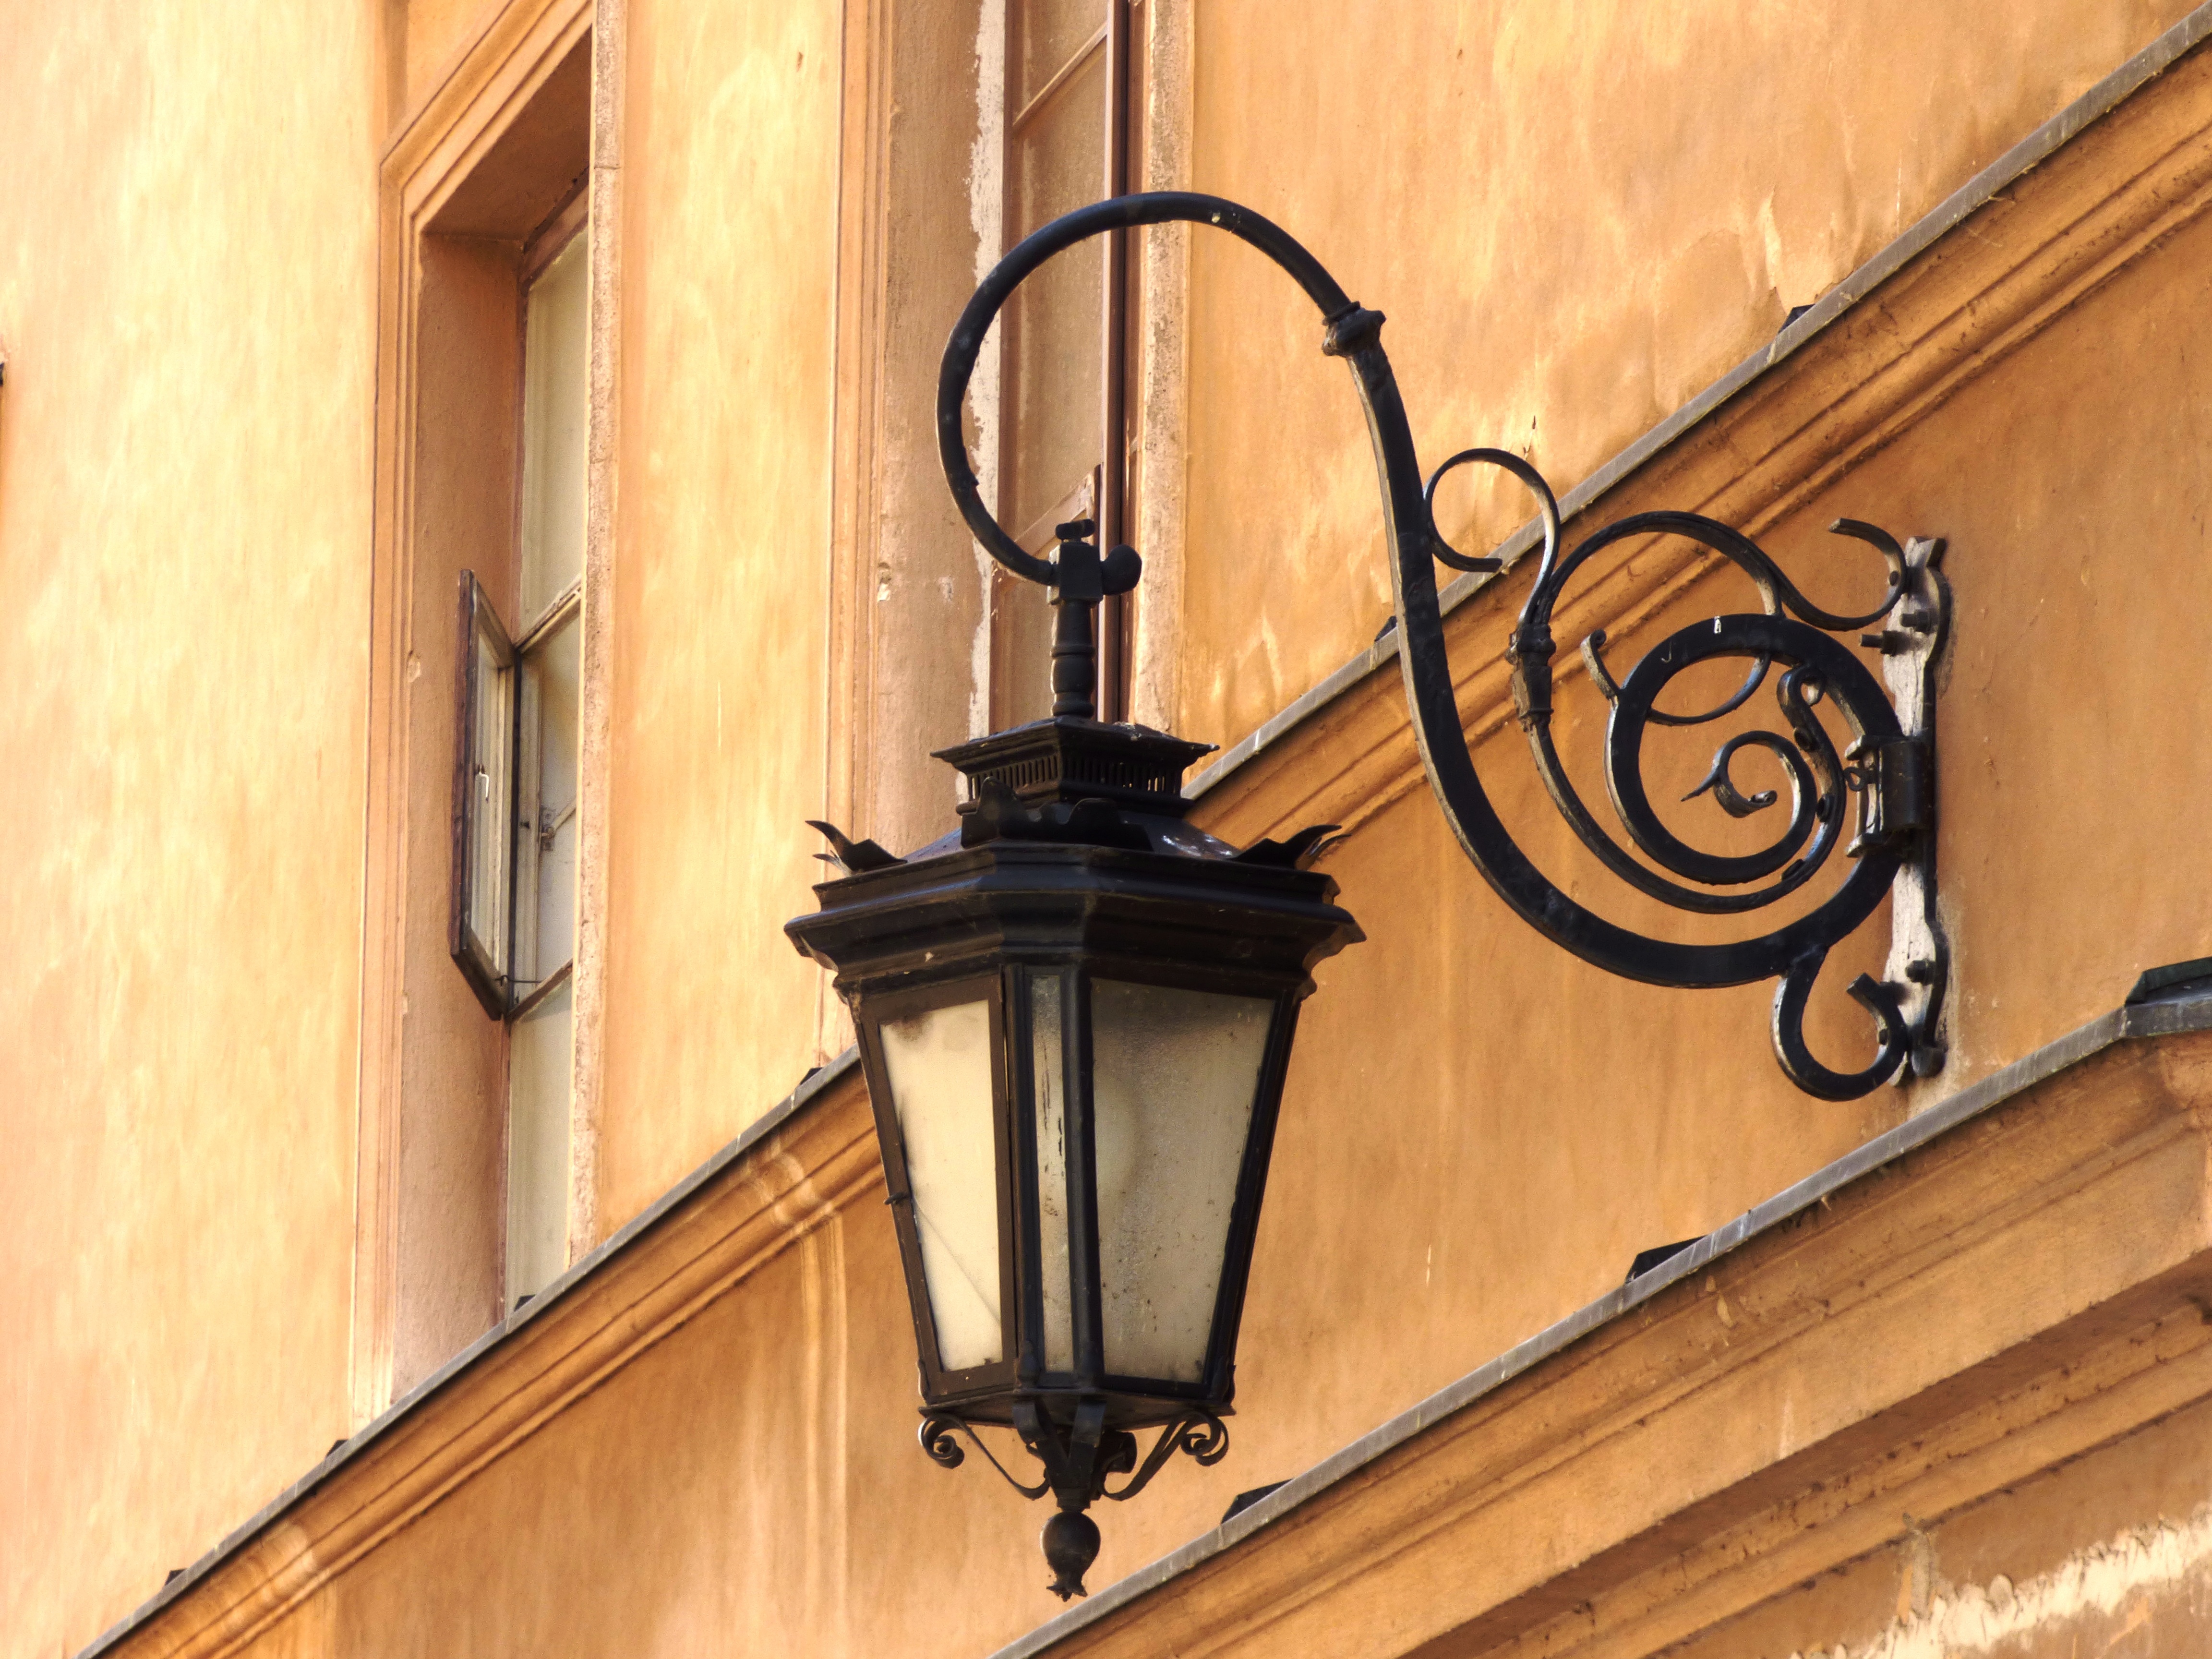
light, wood, street, window, building, lantern, lighting, high voltage, interior design, old house, current, lights, light fixture, iron, the old town, replacement lamp, the filament, decorative lamp